Question: Please indicate a possible affordance area of the toothbrush that can be used for holding
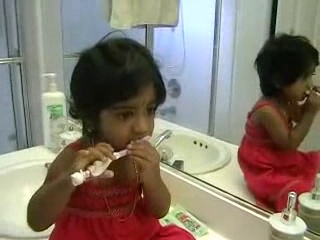
Answer: [67.249, 136.081, 153.545, 189.414]